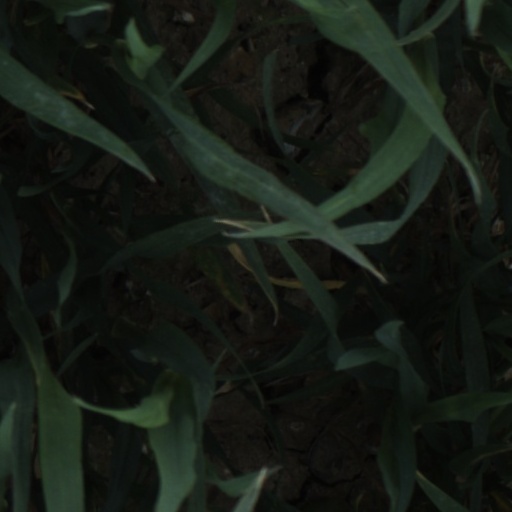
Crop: wheat